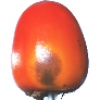
Label: Kaki 1